Amphibalanus improvisus

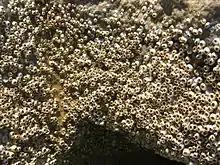
Bay barnacles in the Sea of Azov, Ukraine

"Amphibalanus improvisus" has a cosmopolitan distribution and is found in temperate and tropical parts of the Atlantic Ocean, the Arctic Ocean, the Baltic Sea the North Sea, the Mediterranean Sea and the Black Sea. It is not known where the species natural range lies but it may have originated in North America. It has colonised many parts of the world's oceans including the Indo-Pacific and Australasia as a biofouling agent on the hulls of ships. It was one of the first recorded introductions to the Baltic Sea, having been found in Sweden and Lithuania in 1844, the Elbe estuary in 1854 and Great Britain in the 1880s.